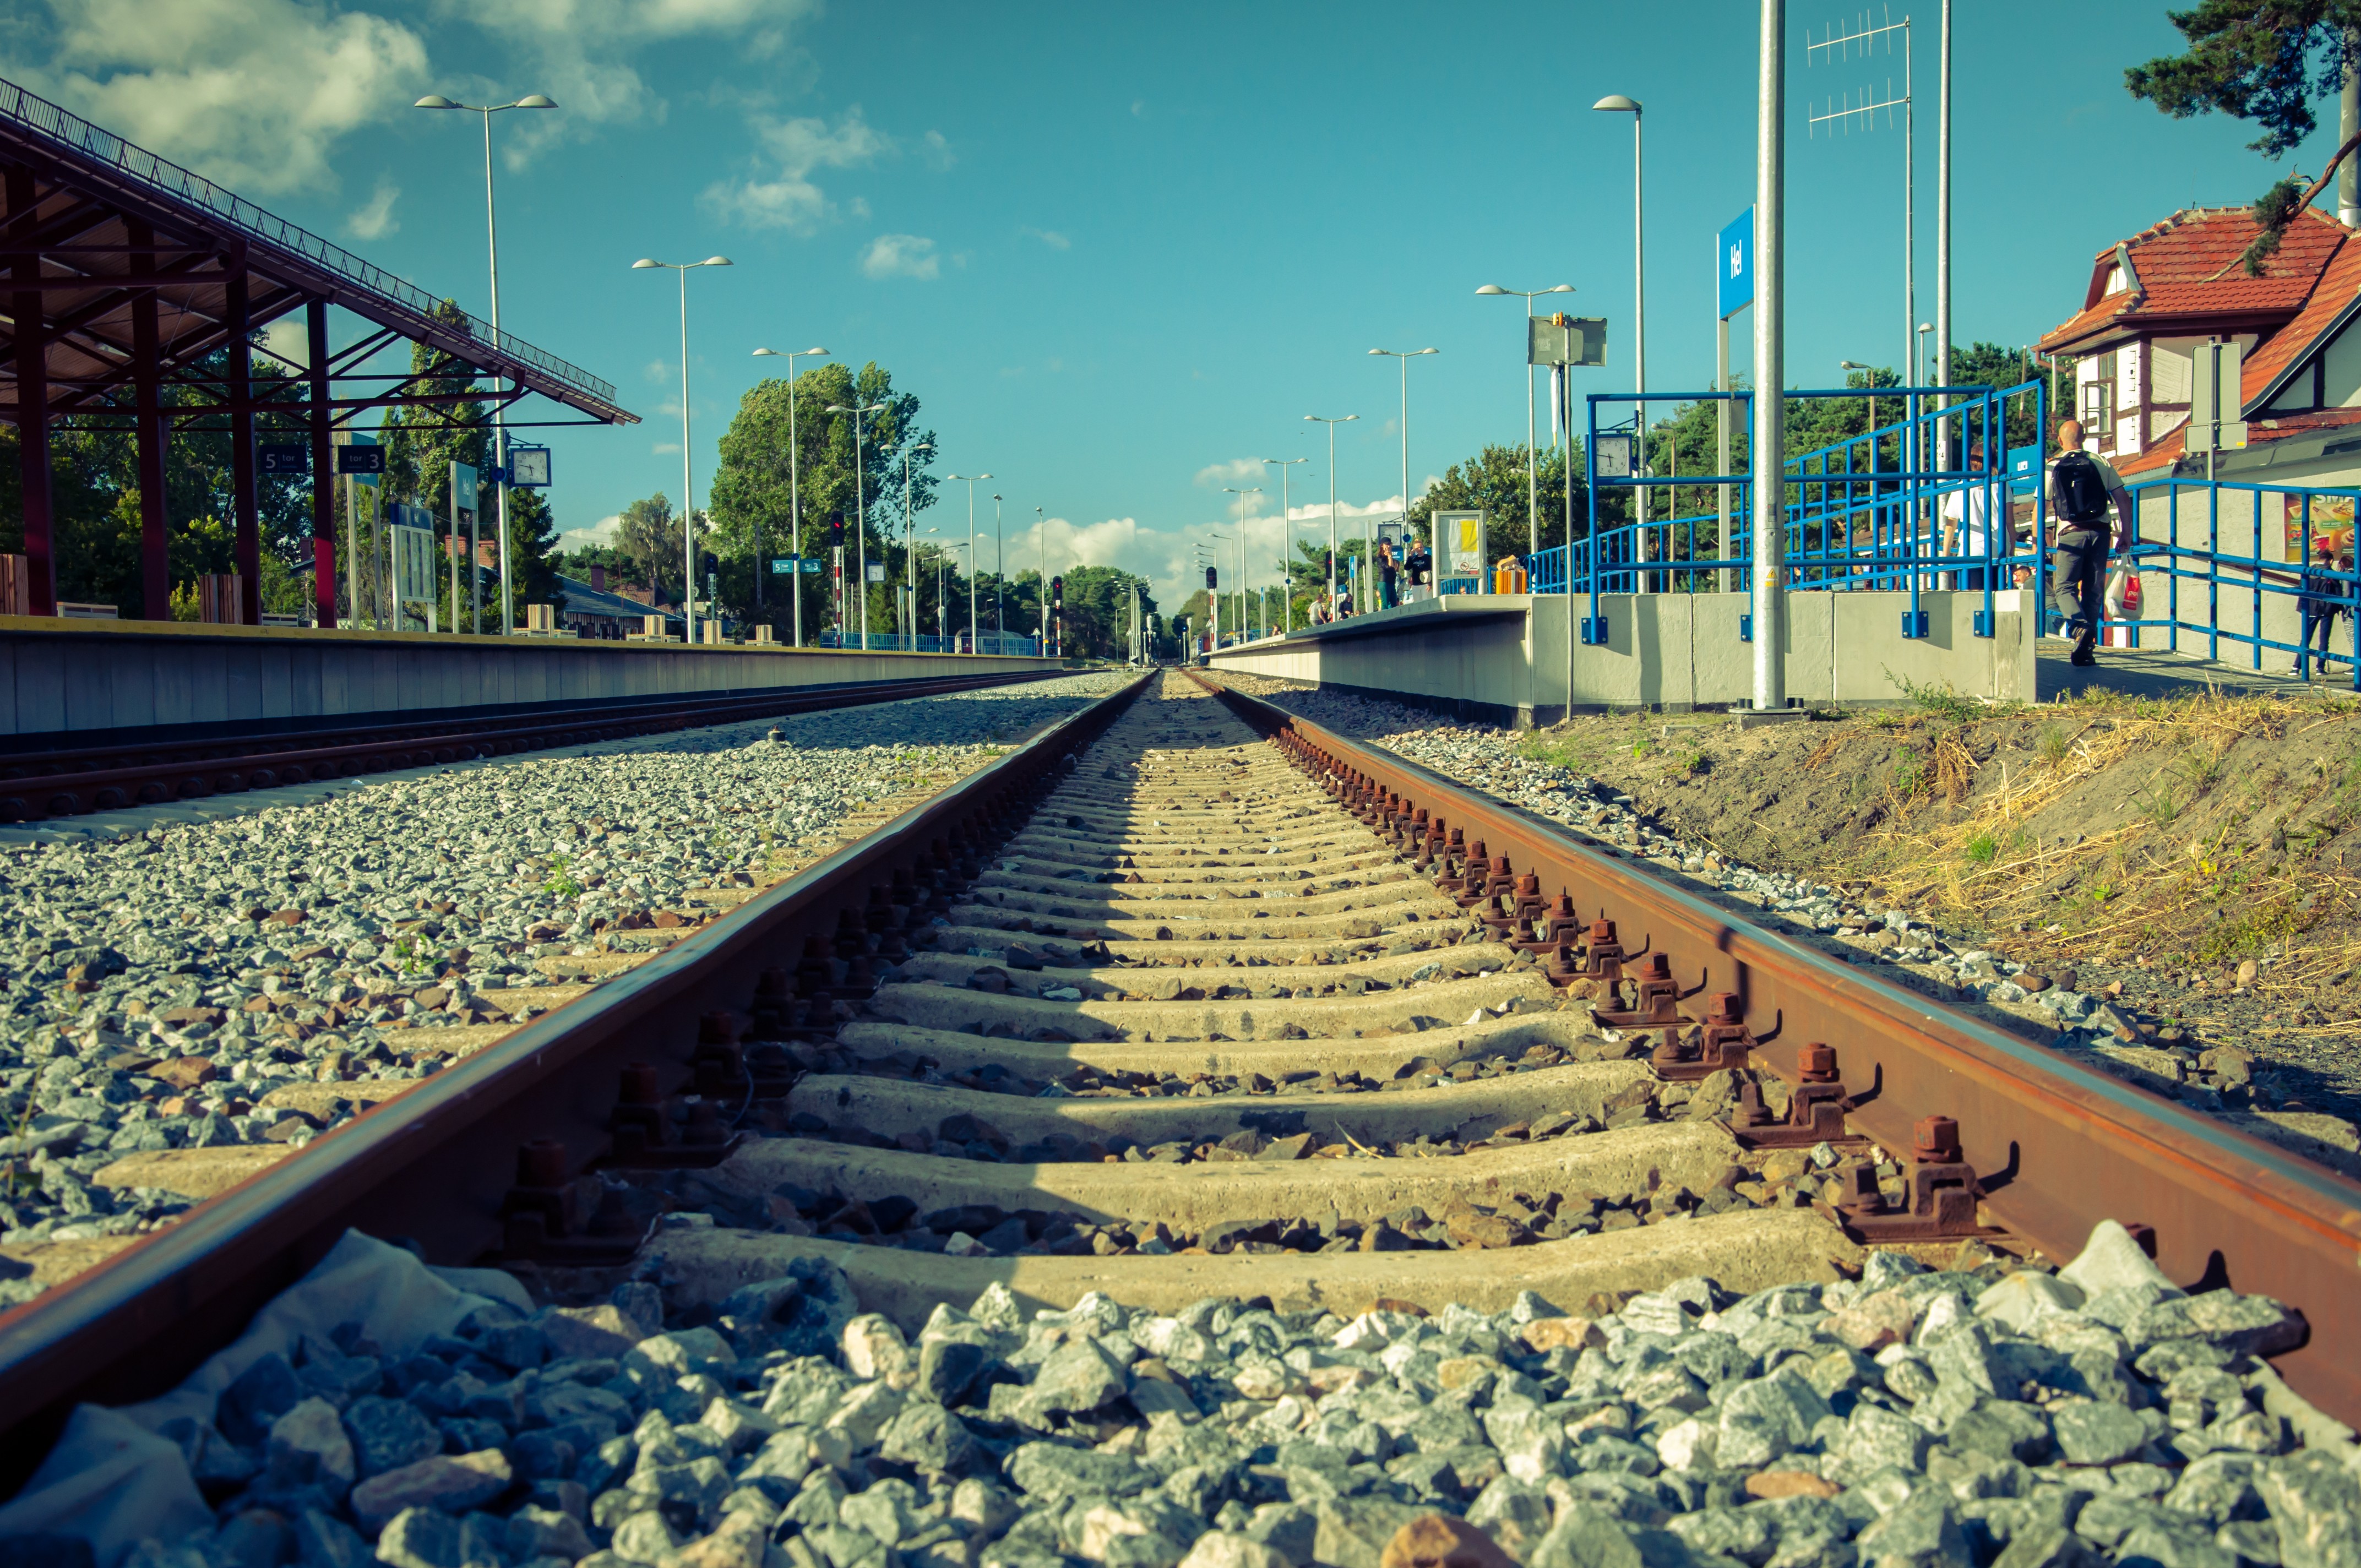
track, railway, flower, city, cityscape, transportation, transport, station, platform, industry, tracks, rails, poland, trains, polska, pkp, dworzec, railroads, stacja, peron, tory, hel, rail transport, urban area